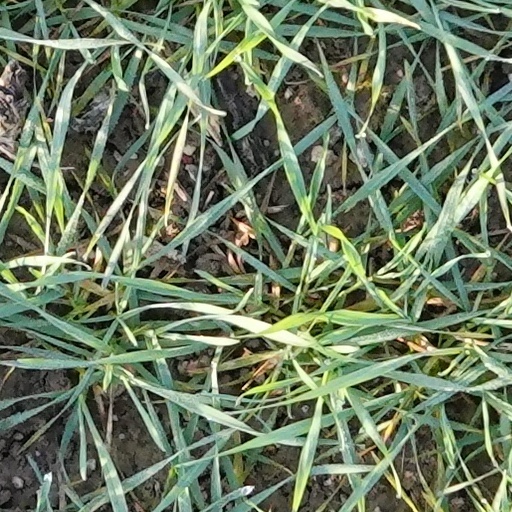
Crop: wheat